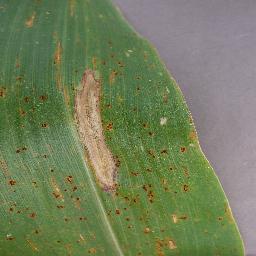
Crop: corn
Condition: (maize)_northern_blight